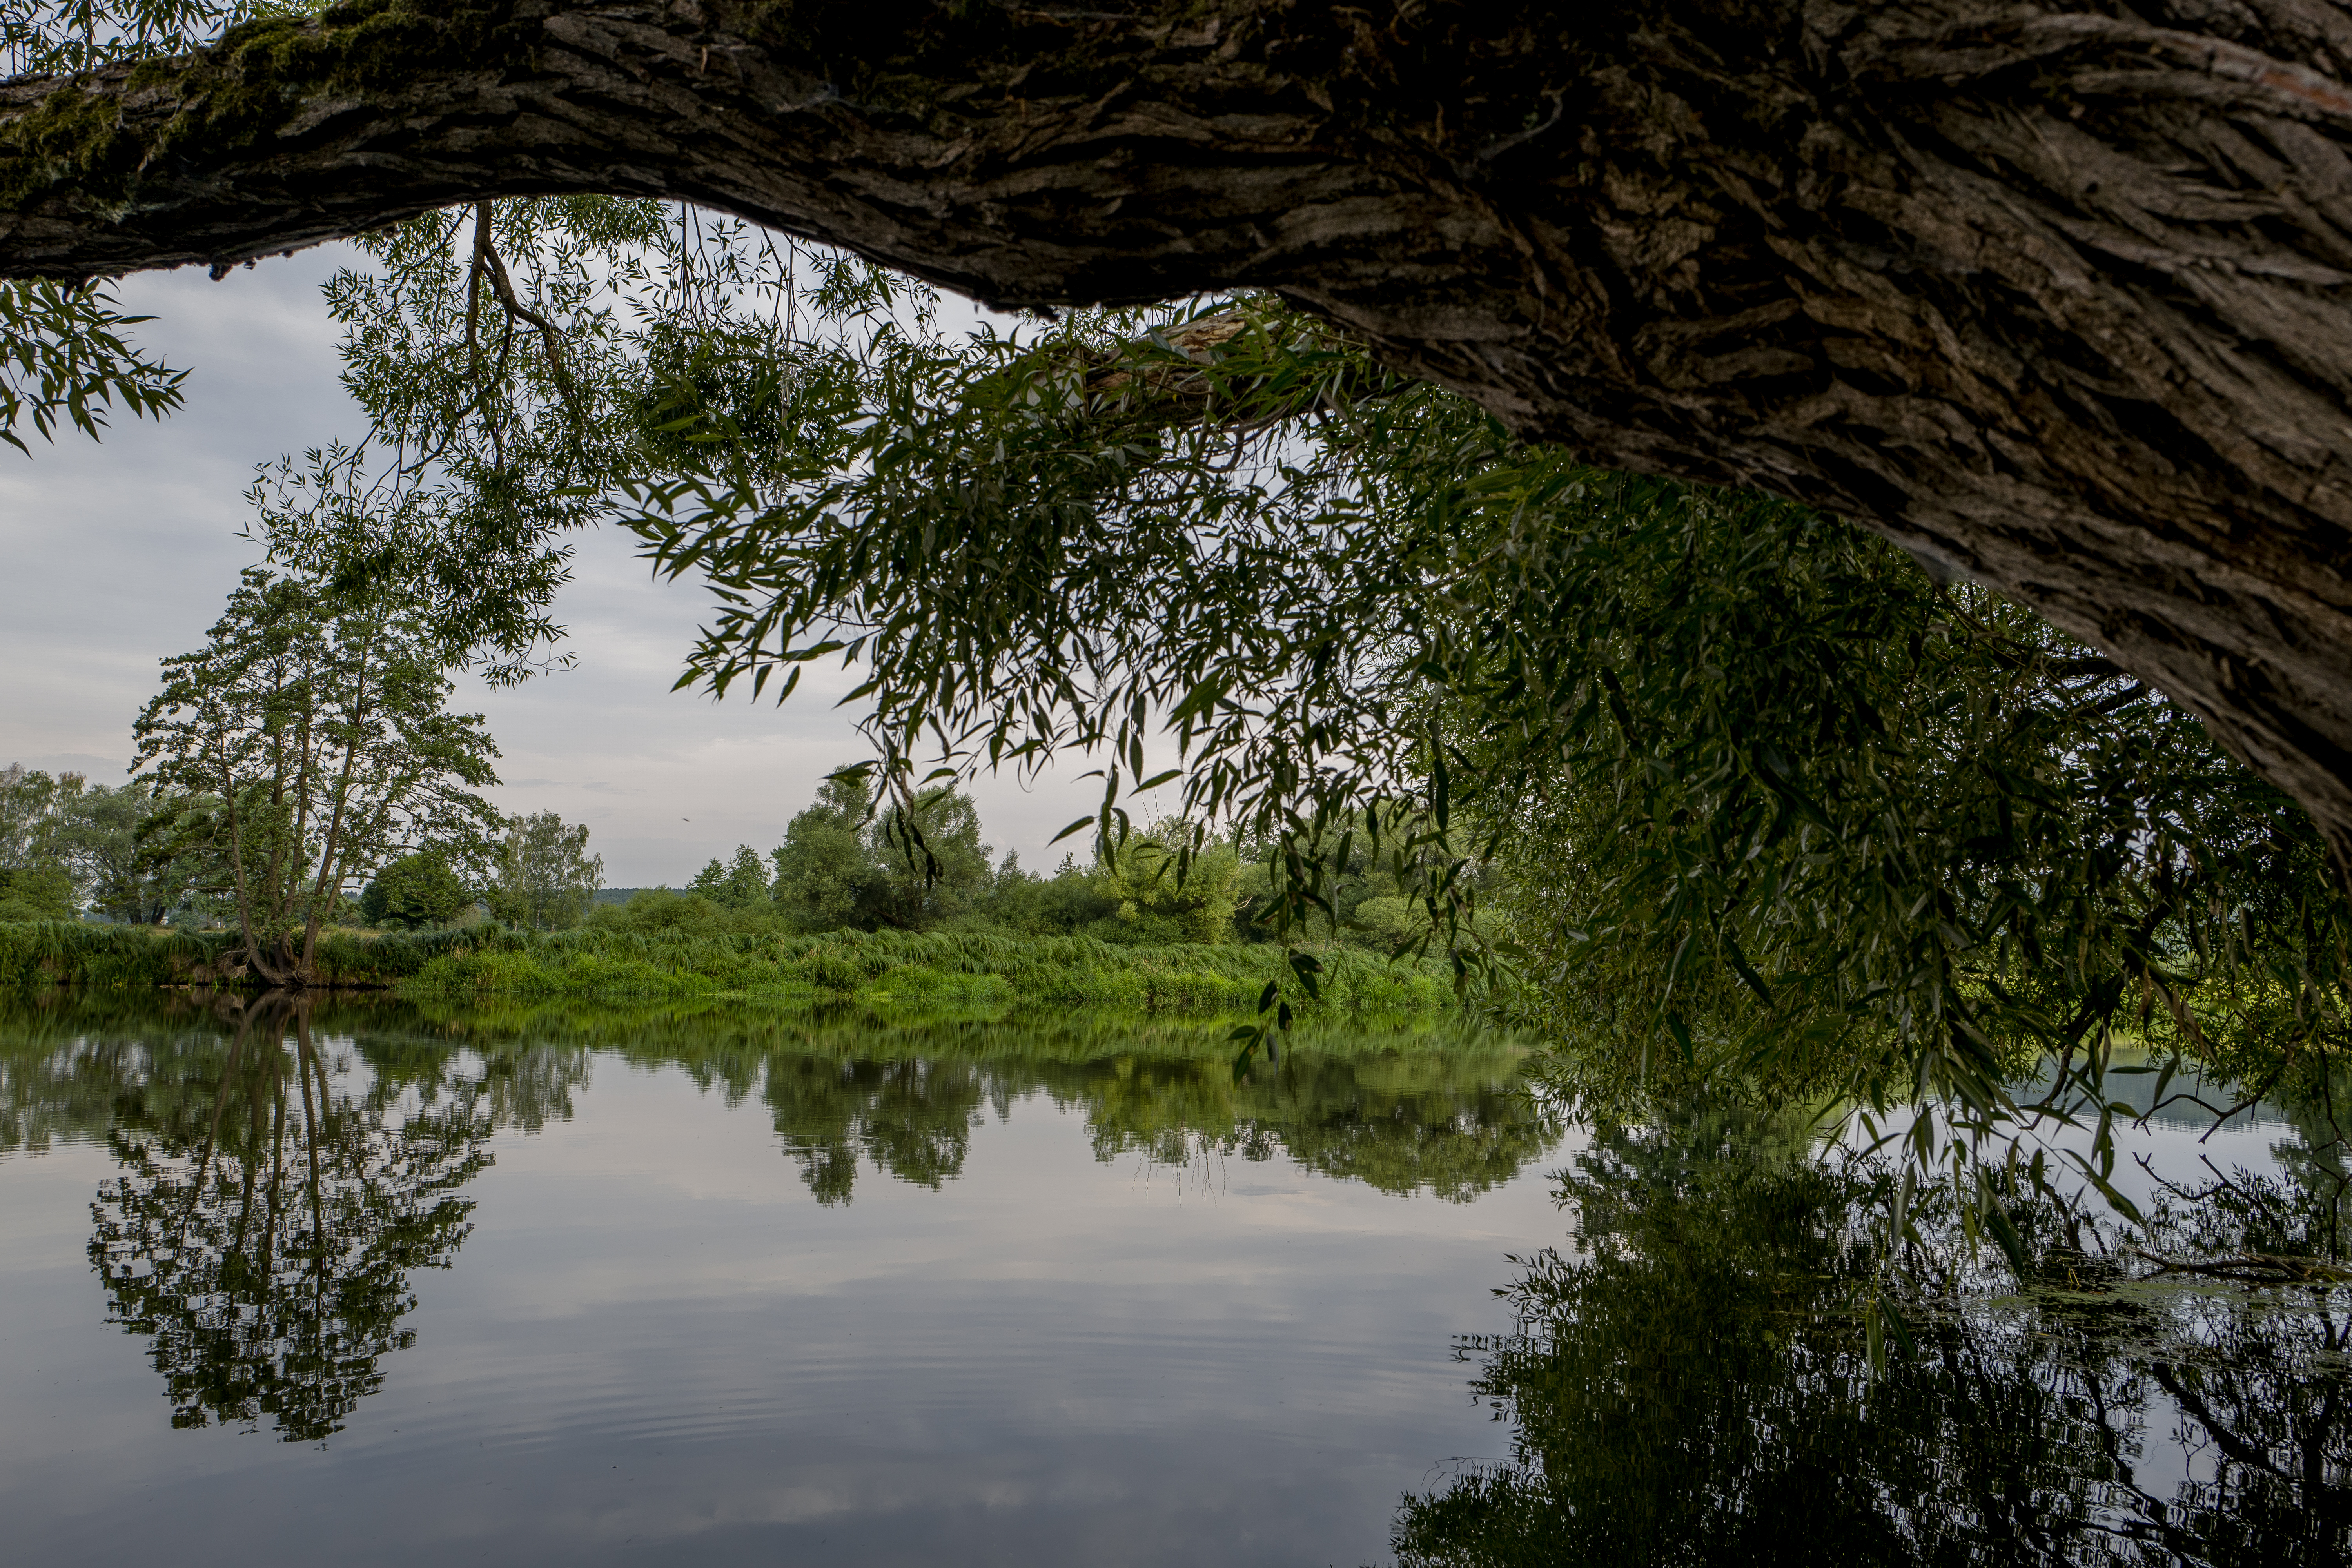
landscape, tree, water, nature, forest, swamp, wilderness, branch, plant, leaf, flower, lake, river, pond, reflection, waterway, wetland, landschaft, bayern, bavaria, natur, woodland, fluss, regen, habitat, rural area, natural environment, atmospheric phenomenon, woody plant